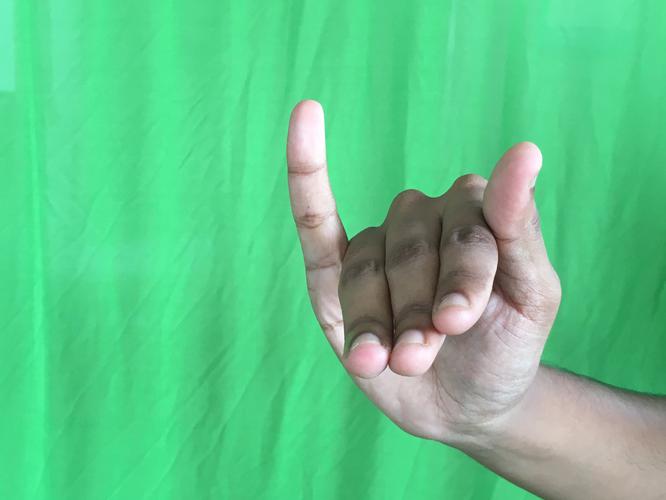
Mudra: Mrigasirsha
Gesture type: single_hand